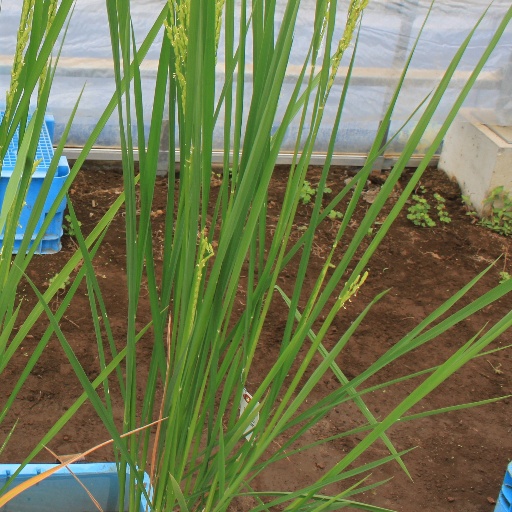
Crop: rice